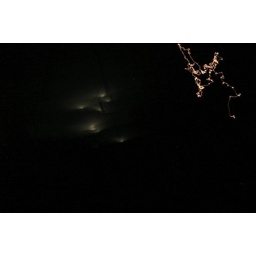
It is a round white tower with a black band, 37m high in all (Fl(4)15s28M